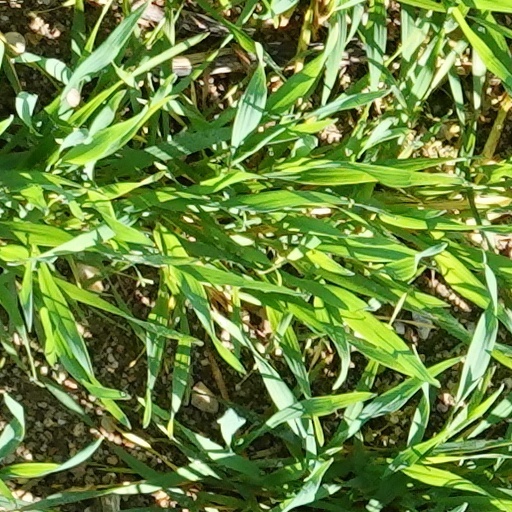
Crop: wheat